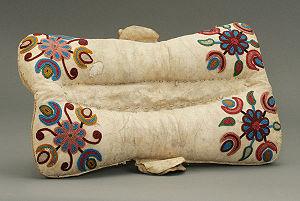
Les Nez-Percés, Nimíipuu, sont une tribu amérindienne du groupe pénutien qui vivait dans le Plateau du Columbia de la région Nord-Ouest Pacifique au moment de l’expédition de Lewis et Clark.